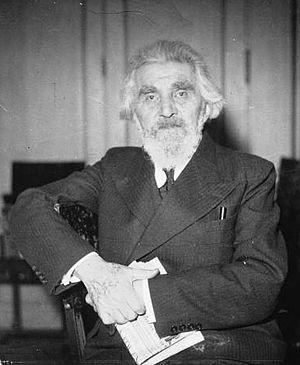
Pierre-Paul Roux, dit Saint-Pol-Roux, né le 15 janvier 1861 dans le quartier de Saint-Henri à Marseille et mort le 18 octobre 1940 à Brest, est un poète symboliste français.